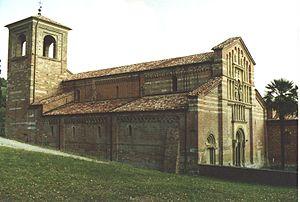
L’Abbaye de Vezzolano est un édifice religieux de style gothique et roman, un des monuments médiévaux les plus importants du Piémont, situé dans la municipalité d'Albugnano, en province d'Asti.